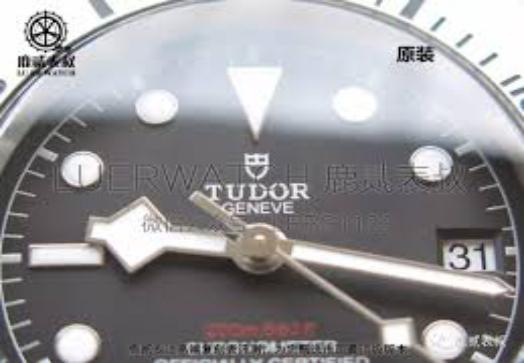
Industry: Clothes